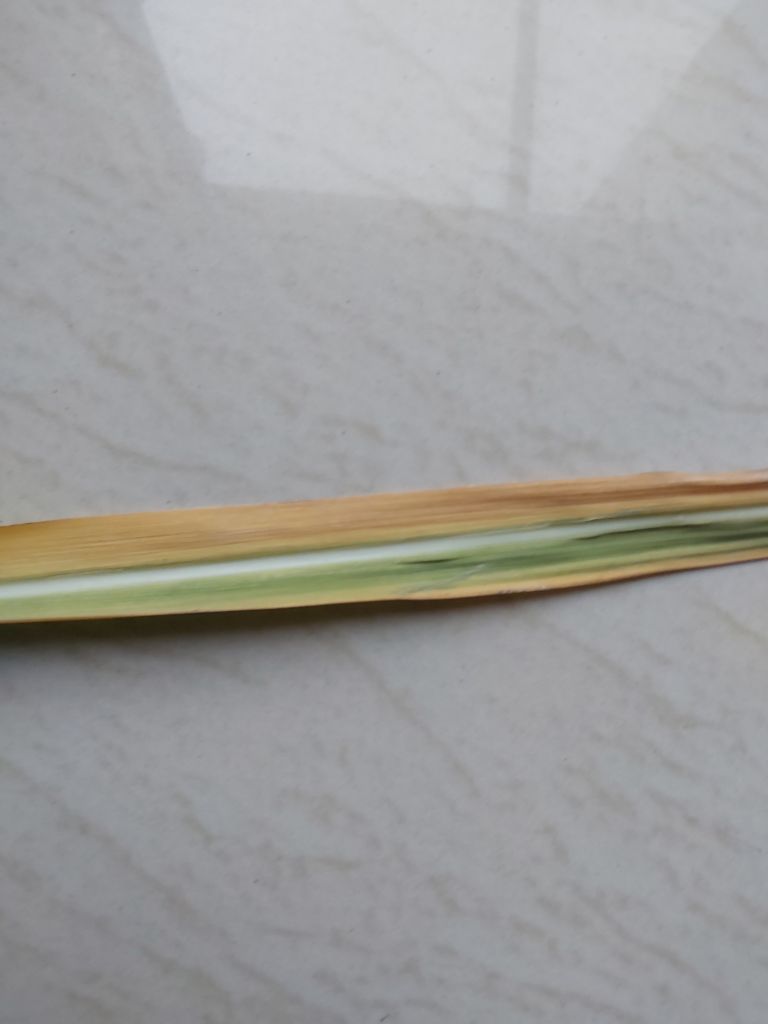
Label: Yellow Leaf